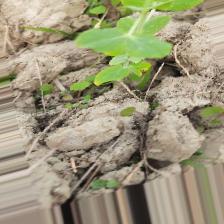
Label: Ascochyta blight